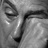
Emotion: sad